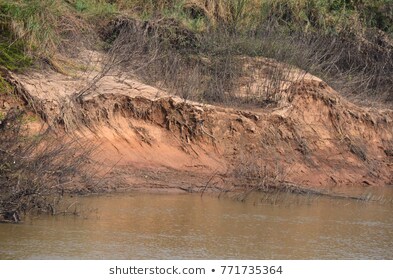
Soil type: Alluvial soil